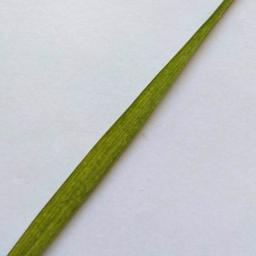
Label: Rice___Healthy